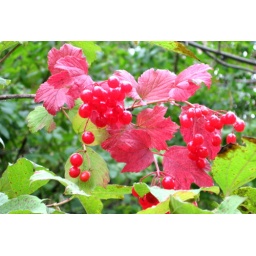
I stopped near one of the forest preserves on the way home from 4-H and found this.